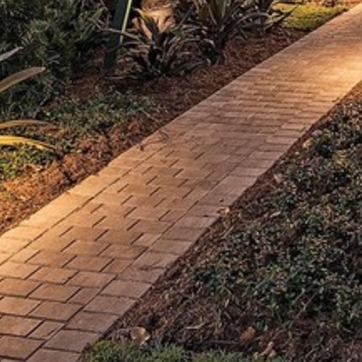
Material: brick